WLTX

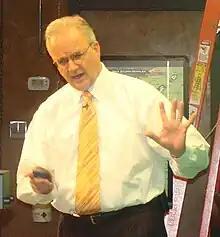
Gannett hired popular meteorologist Jim Gandy from WIS in 1998, then brought him to WLTX at the end of 1999.

WLTX spent most of its history as a distant runner-up to WIS in the market. By the 1970s, it had cut back its 11 p.m. local newscast to only five minutes. Even that newscast was dropped later in the decade due to low ratings, with the station opting to concentrate on its 6 p.m. dinner-hour news. This allowed it to compete against WIS with syndicated shows, most notably "The Andy Griffith Show", which was far more competitive with the WIS "11:00 Report" and often finished in second place in its time slot.